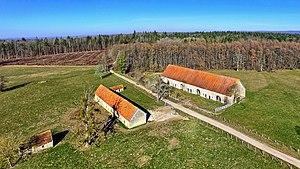
La grange cistercienne de Fontaine Robert
La grange cistercienne de Fontaine-Robert est une grange située à Neuvelle-lès-la-Charité, en France.